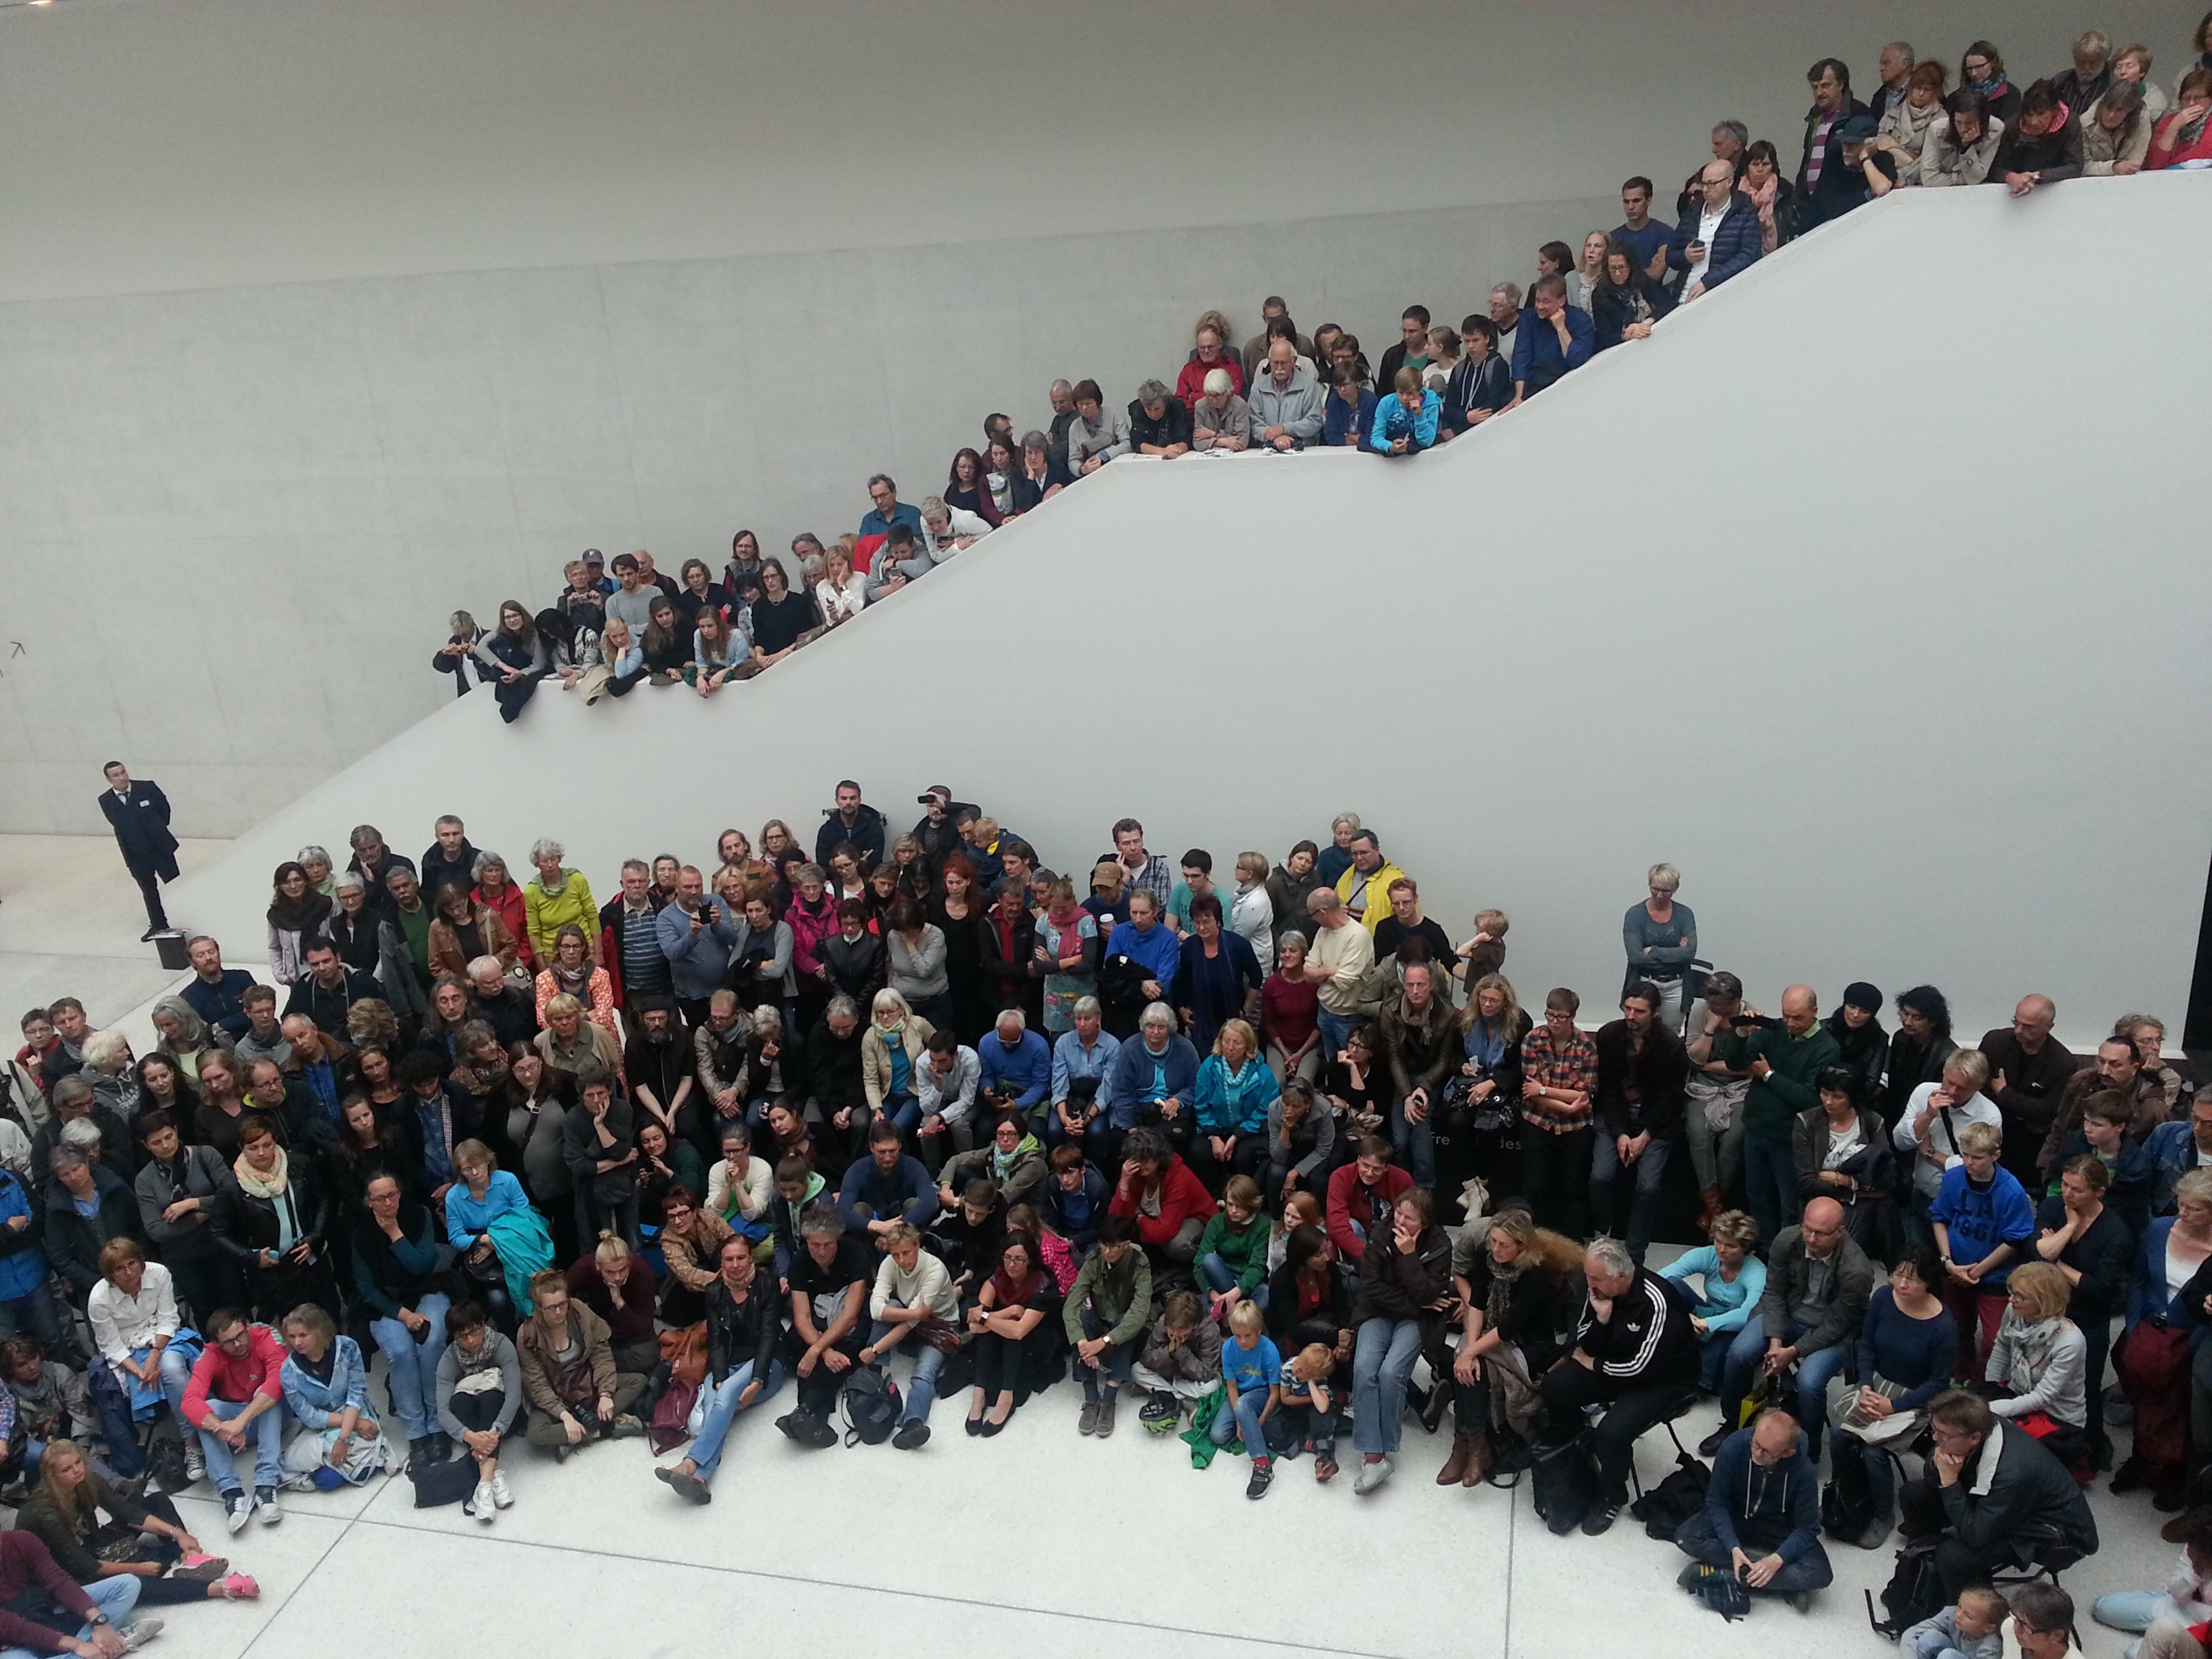
group, people, crowd, meeting, youth, collection, human, event, personal, group of people, viewers, people collection